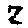
Label: 2